Oktogon (intersection)

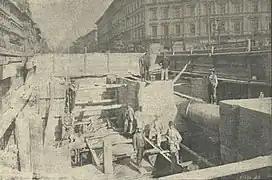
Construction of the Millennium Underground (1896)

Prior to the construction of Andrássy Avenue in 1871, there was a large hole at the site, which was then filled in. The next two years saw the construction of the four large eclectic buildings surrounding the intersection, built according to plans of architect Antal Szkalnitzky.